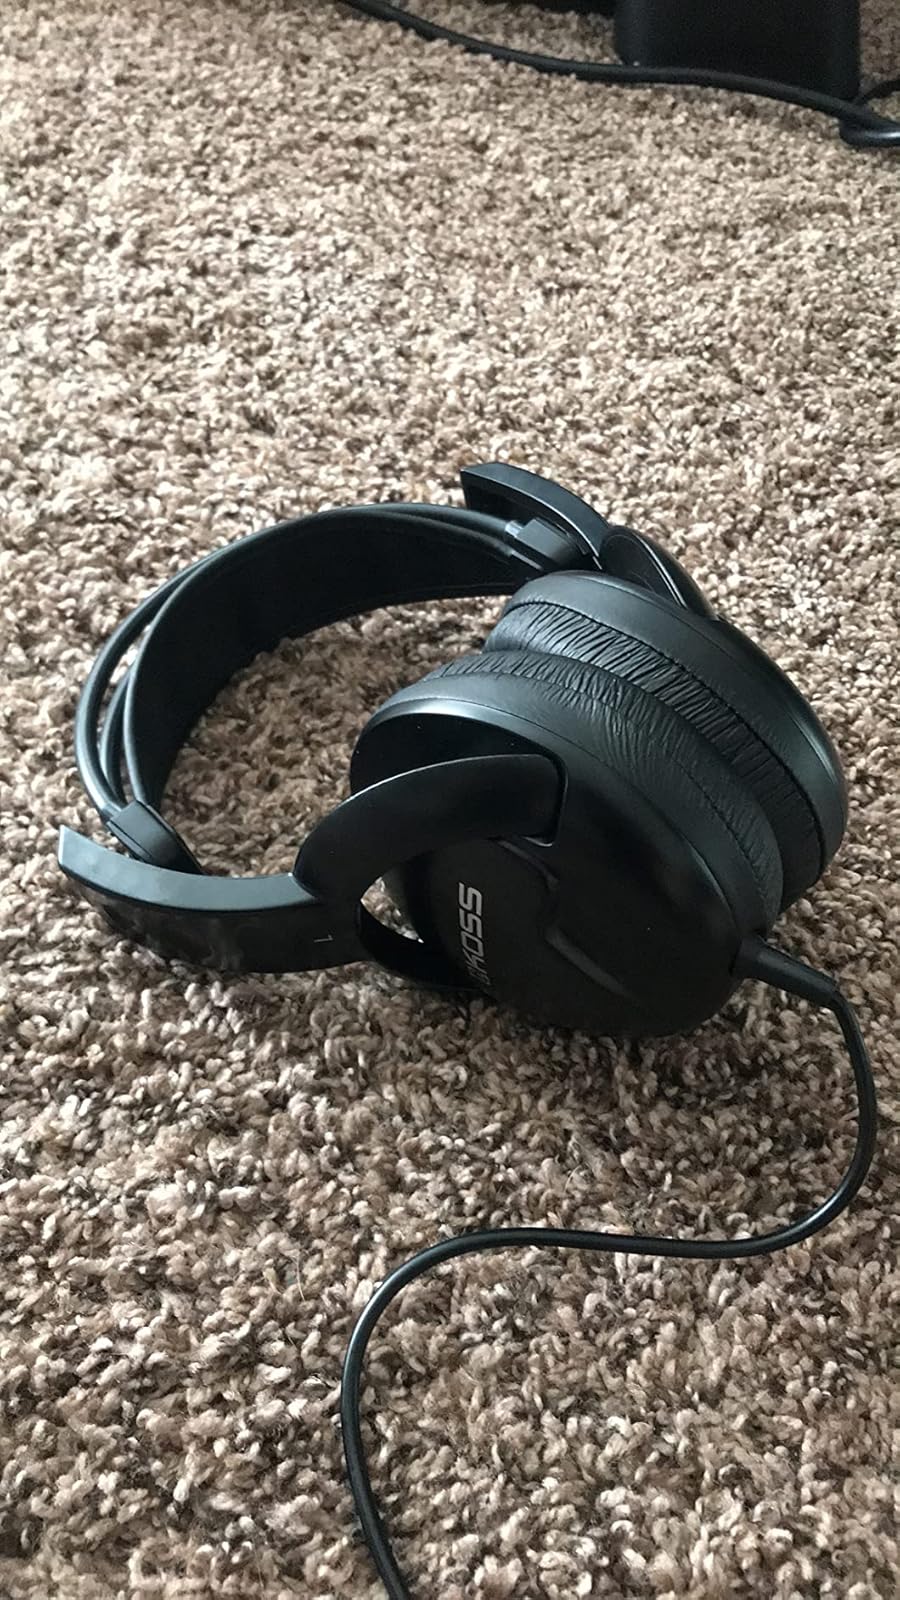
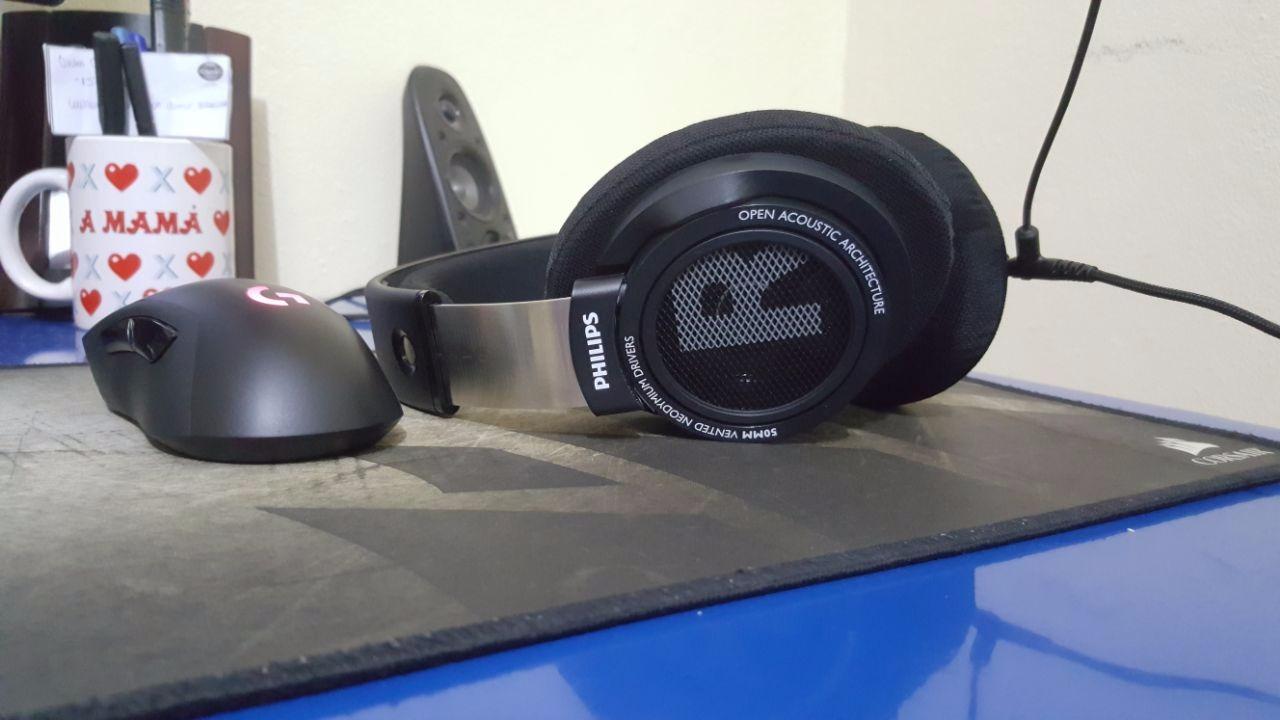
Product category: headphones
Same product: no